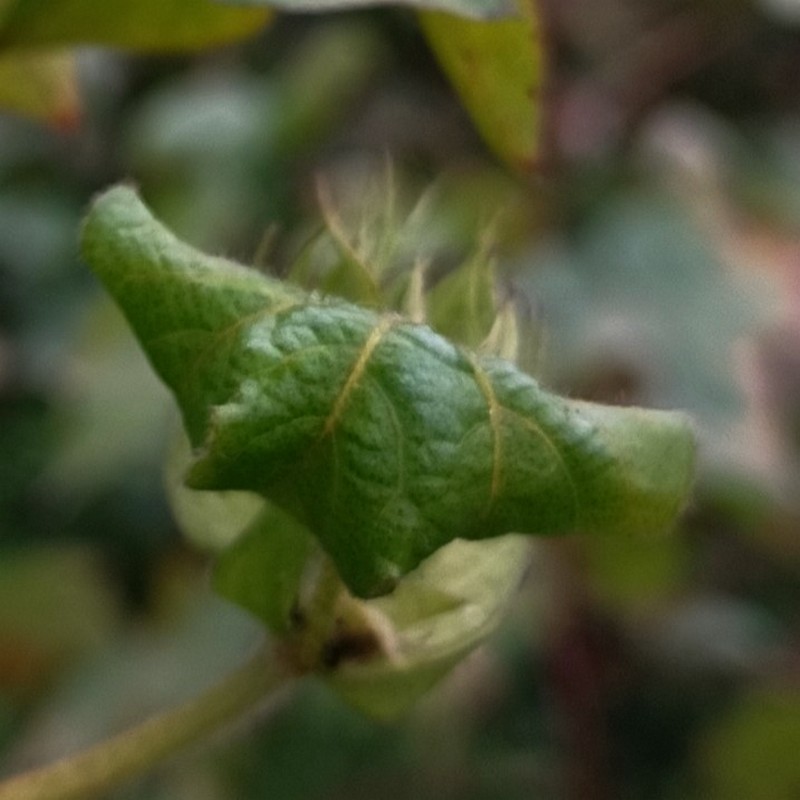
Label: Curl Virus